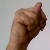
The image shows a hand gesture representing the letter 'N' in Indian Sign Language.